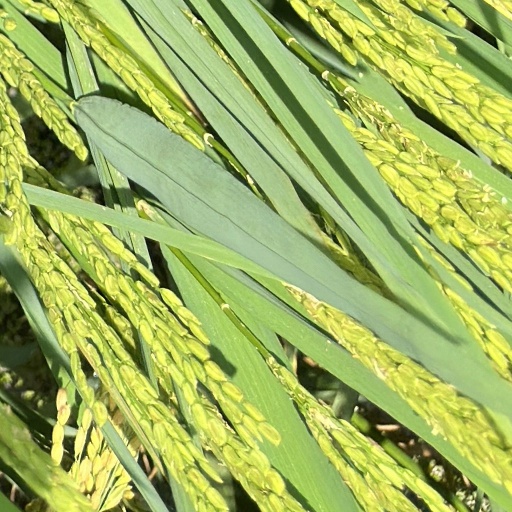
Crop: rice